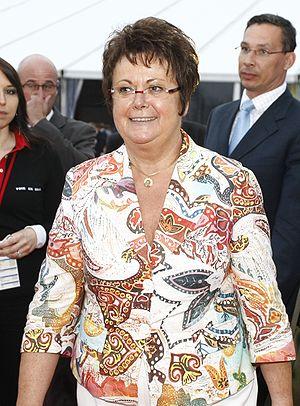
L'opposition au concubinage homosexuel et au Pacte civil de solidarité en France est constituée par l'ensemble des institutions et des mouvements associatifs, politiques et religieux refusant toute forme de reconnaissance légale des couples de même sexe.